Swimming at the 2000 Summer Olympics – Men's 200 metre backstroke

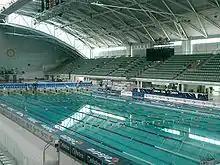
The pool at the Sydney Olympic Park Aquatic Centre

The men's 200 metre backstroke event at the 2000 Summer Olympics took place on 20–21 September at the Sydney Olympic Park Aquatic Centre in Sydney, Australia. There were 45 competitors from 38 nations. Each nation had been limited to two swimmers in the event since 1984. The event was won by Lenny Krayzelburg of the United States, with his countryman Aaron Peirsol taking silver. It was the second consecutive Games that Americans had finished one-two in the event (Brad Bridgewater and Tripp Schwenk had done so in 1996). Bronze went to Matt Welsh of Australia, the nation's first medal in the event since 1980.